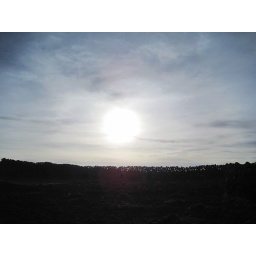
The sun pouring through the spaces in a rock wall